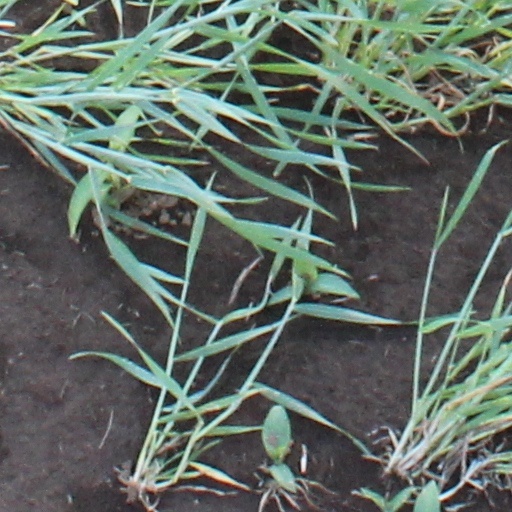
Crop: wheat